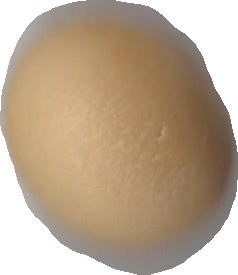
Variety: Grobogan